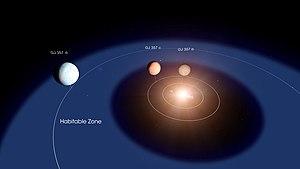
Vue du système planétaire GJ 357 avec la zone habitable de son étoile.
GJ 357 est une étoile, de type naine rouge, située à 31 années-lumière de la Terre, dans la constellation de l'Hydre.